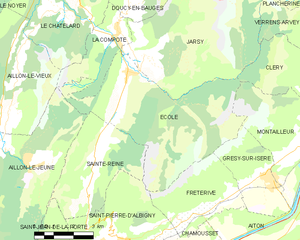
Carte des communes françaises